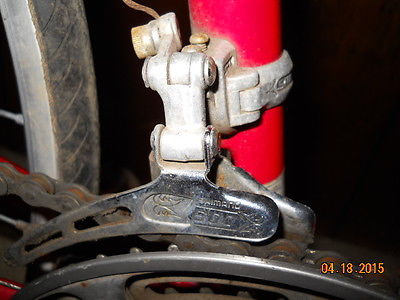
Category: bicycle